Vänersborg

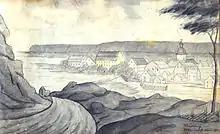
Vänersborg in 1833, a year before the great fire.

2011 by the Nya Torpaskolan. The Arena Vänersborg was opened in 2009.